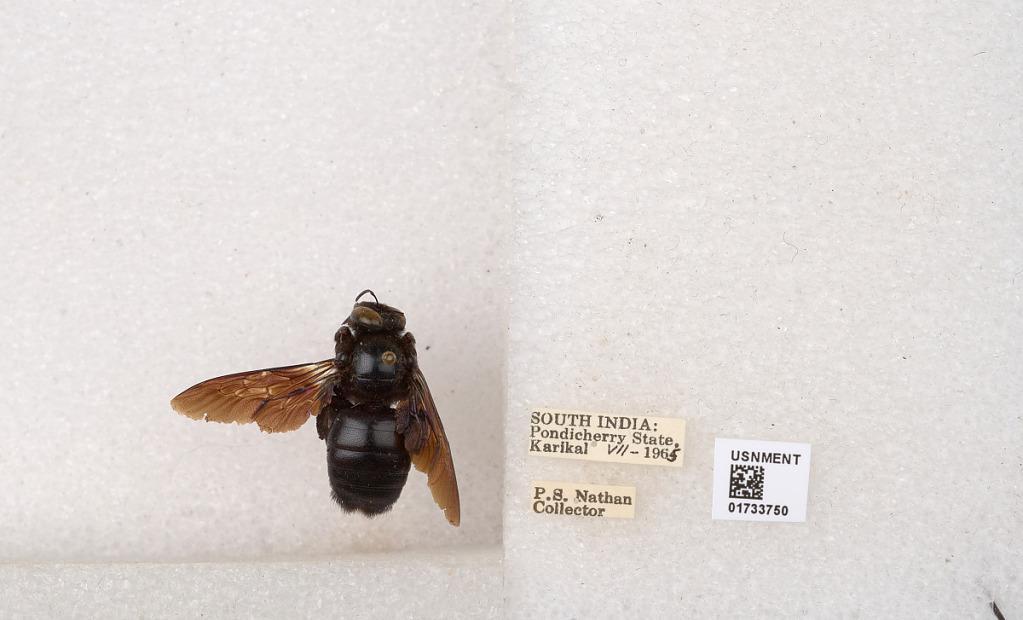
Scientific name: Xylocopa (Ctenoxylocopa) fenestrata (Fabricius)
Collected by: P. Nathan
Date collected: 1965-7-1
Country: India
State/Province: Puducherry
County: Karaikal
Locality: Karikal